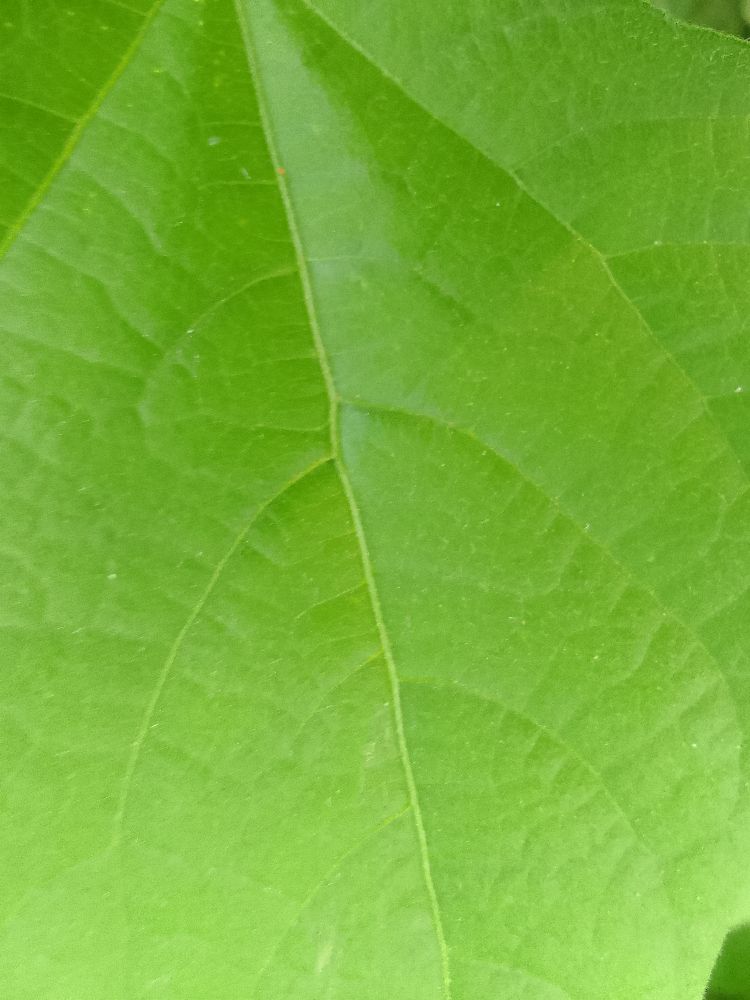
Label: healthy